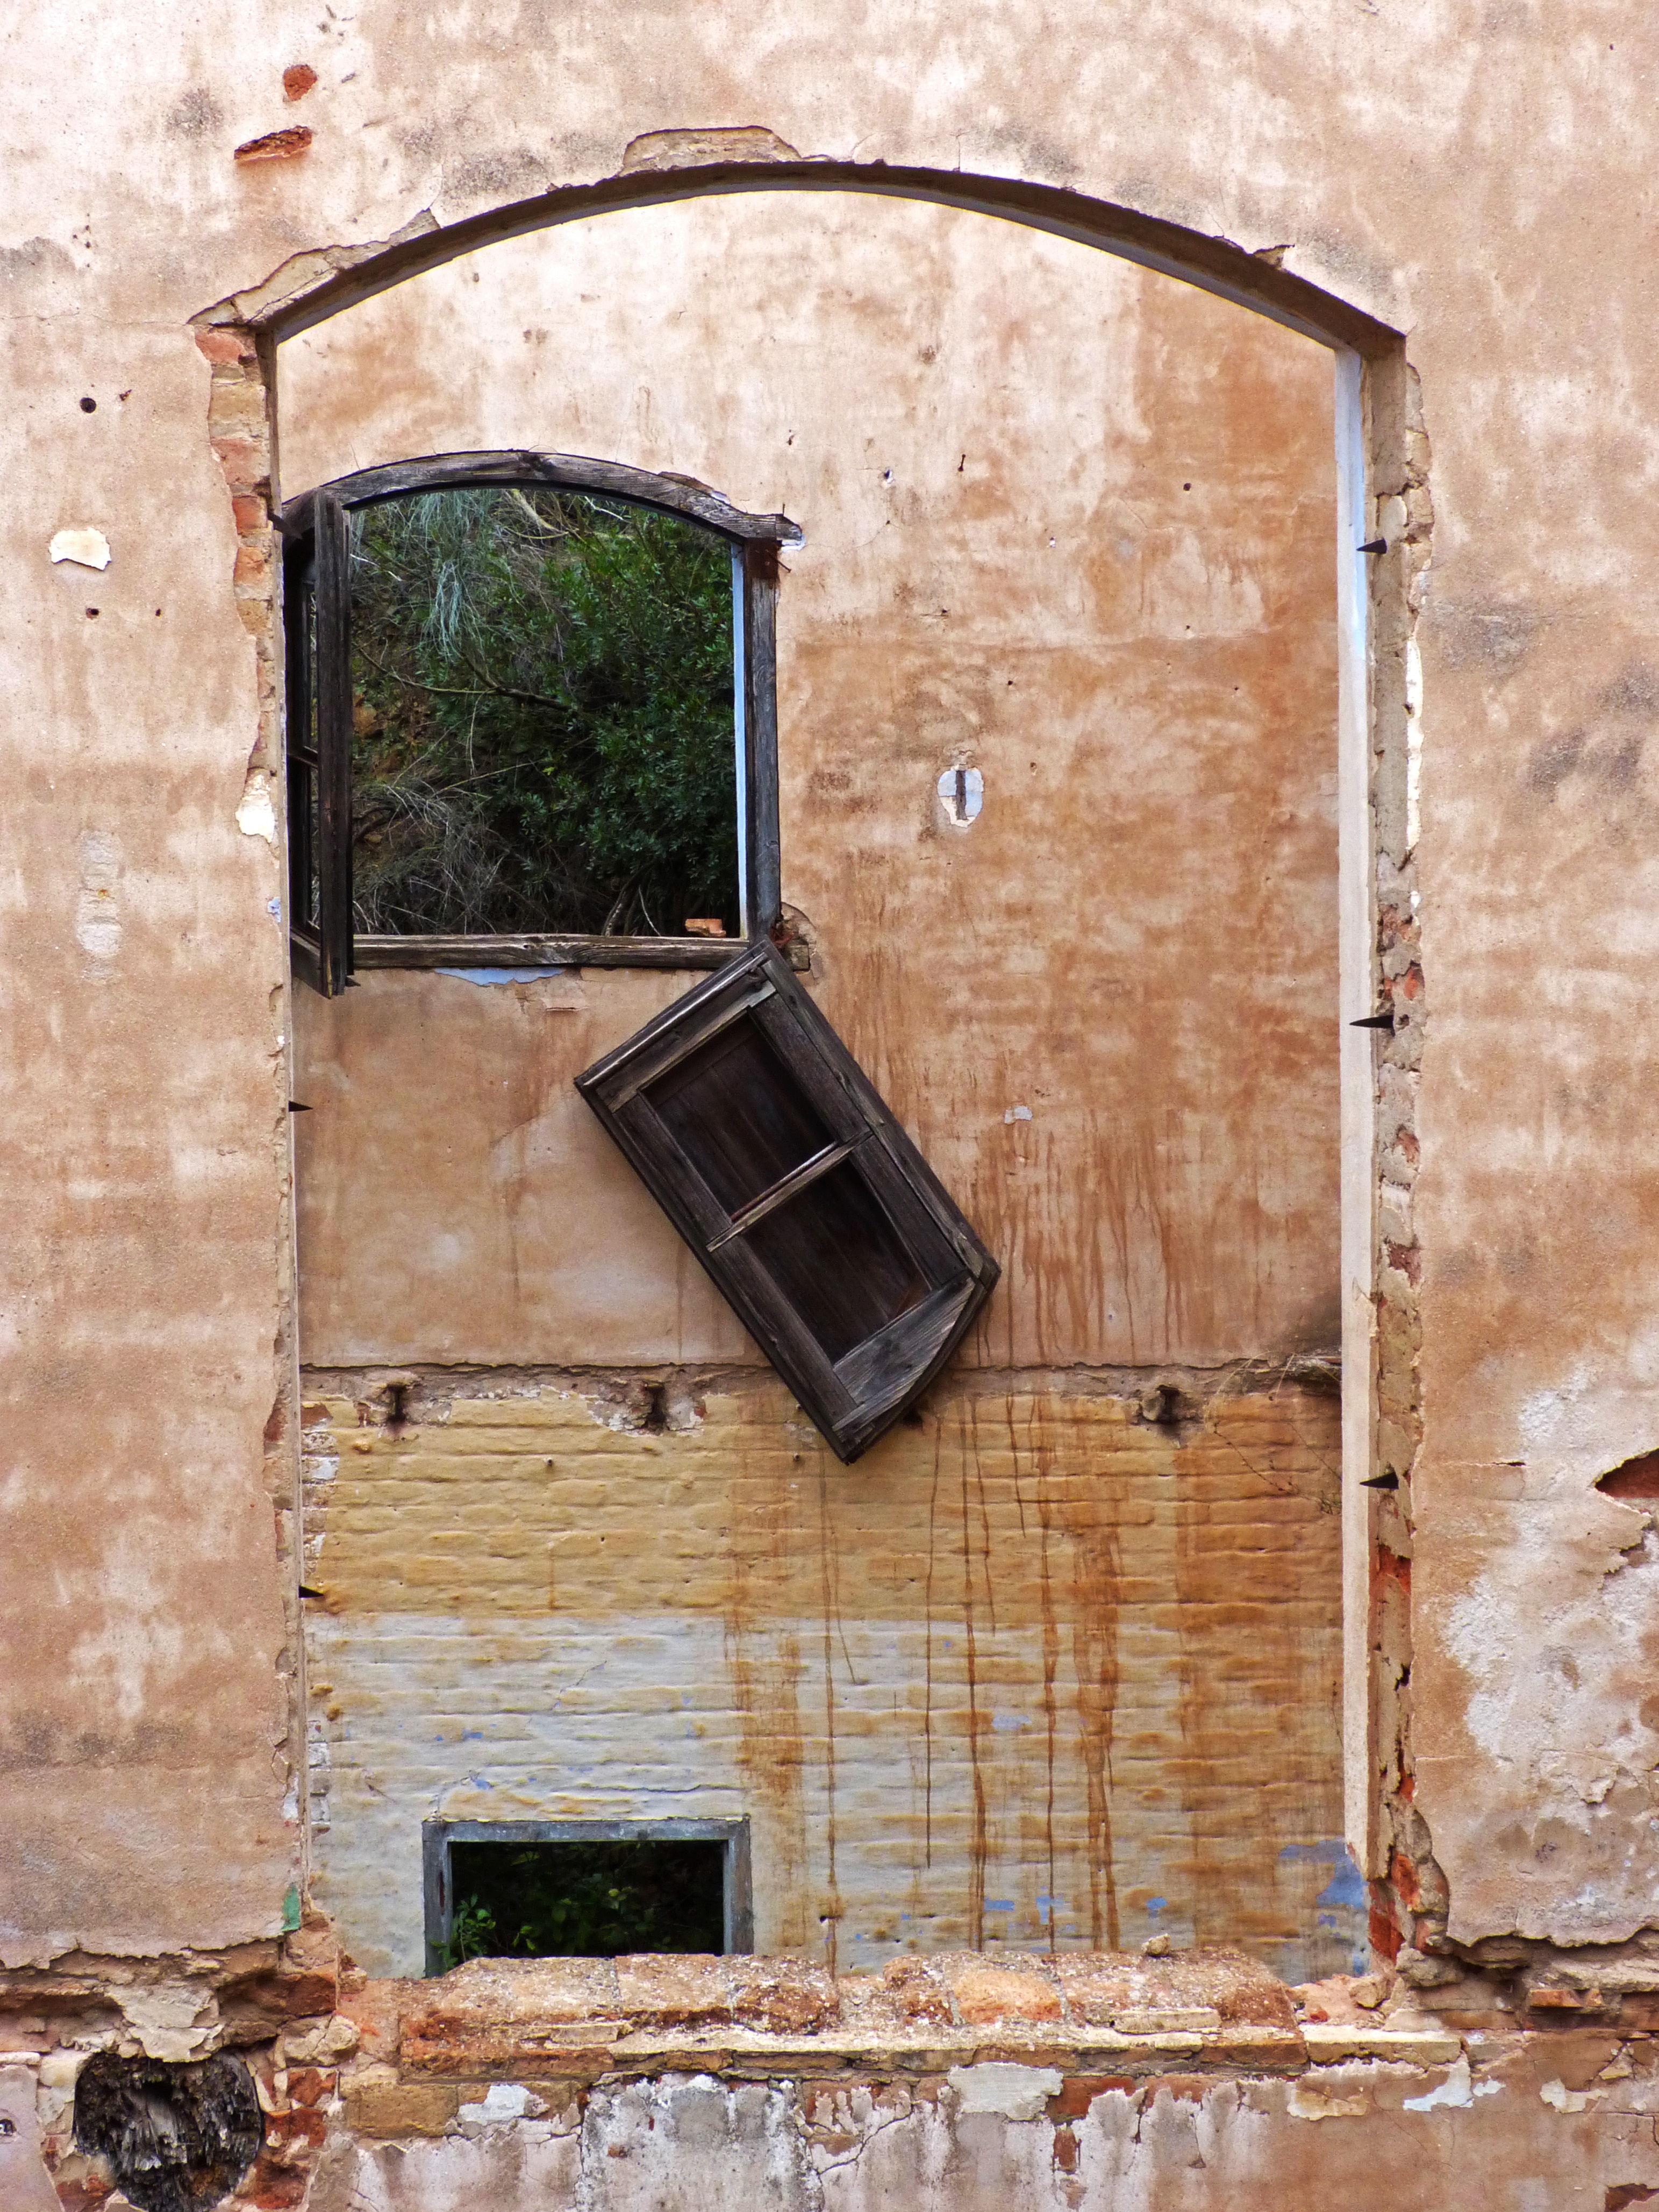
wood, house, window, building, home, wall, cottage, facade, ruin, brick, door, interior design, abandonment